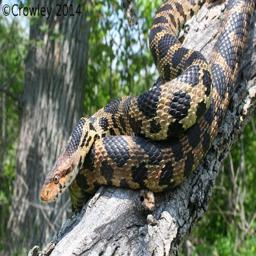
Animal: snakes